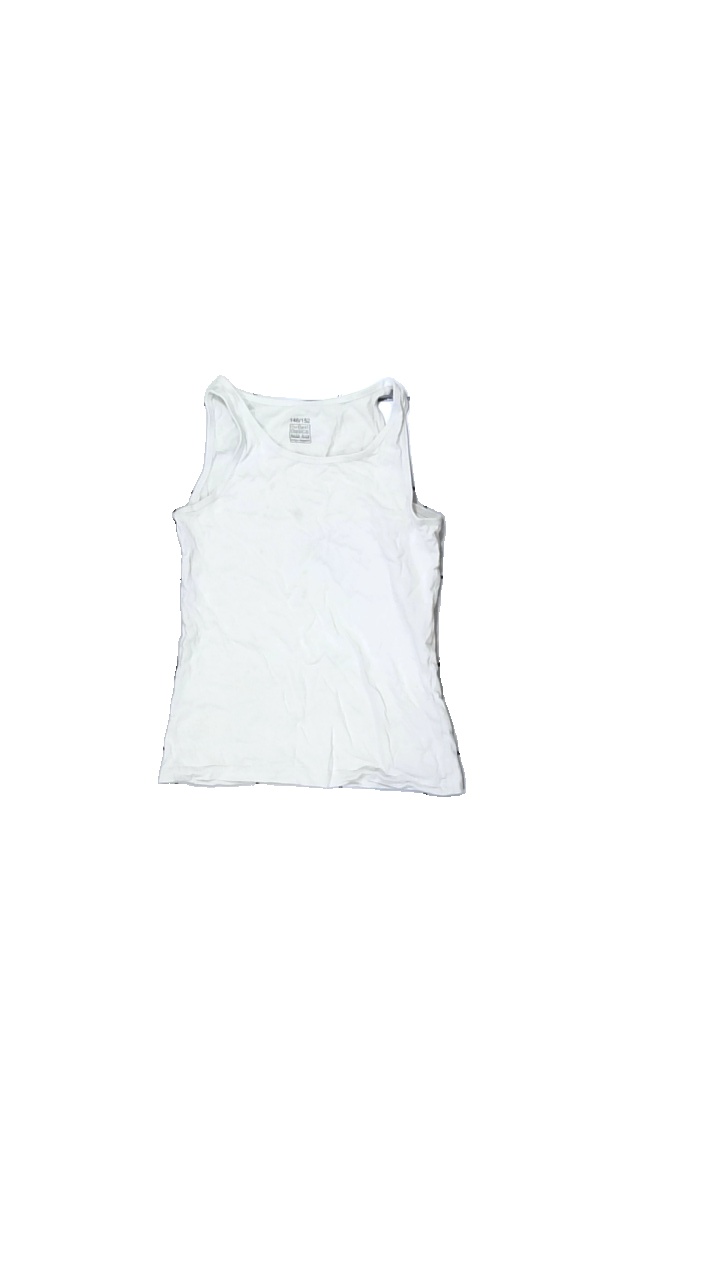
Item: Tank Top (Children)
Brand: Kappahl
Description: vitt linne, helt missfärgat
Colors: White
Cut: Regular
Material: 100% cotton
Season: All
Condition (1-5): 2
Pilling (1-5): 5
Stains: Major
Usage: Export
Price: <50